Hoplite formation in art

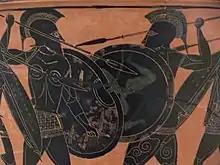
Attic black-figure calyx krater

This calyx krater was made in 530 BCE from Pharsala and uses the black-figure style. It is also painted in the manner of Exekias. The krater depicts the scene a four-horse chariot and a Homeric battle around the body of a dead warrior, that might be Patroclus. The main focus of the scene is on the two hoplites clashing in battle, behind each of them is a hoplite phalanx. This image gives insight into how two hoplite formations engaged in battle. The figures can be identified as hoplites because of their round shield in their left hand as well as their spear in the right hand.